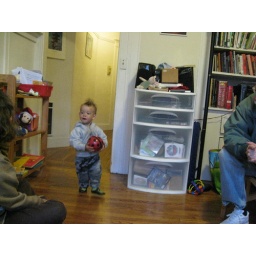
Kai with ball at home in Oakland